Benedictine University

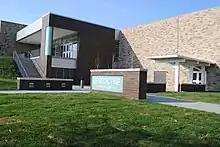
Dan and Ada Rice Center in Lisle

The athletic teams at the Lisle campus are called the Eagles. The campus is a member at the NCAA Division III ranks, primarily competing in the Northern Athletics Collegiate Conference (NACC) since the 2006–07 academic year. The Eagles previously competed in the defunct Northern Illinois-Iowa Conference (NIIC) until after the 2005–06 school year.